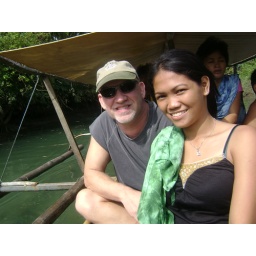
Taking a boat ride to swim in the river